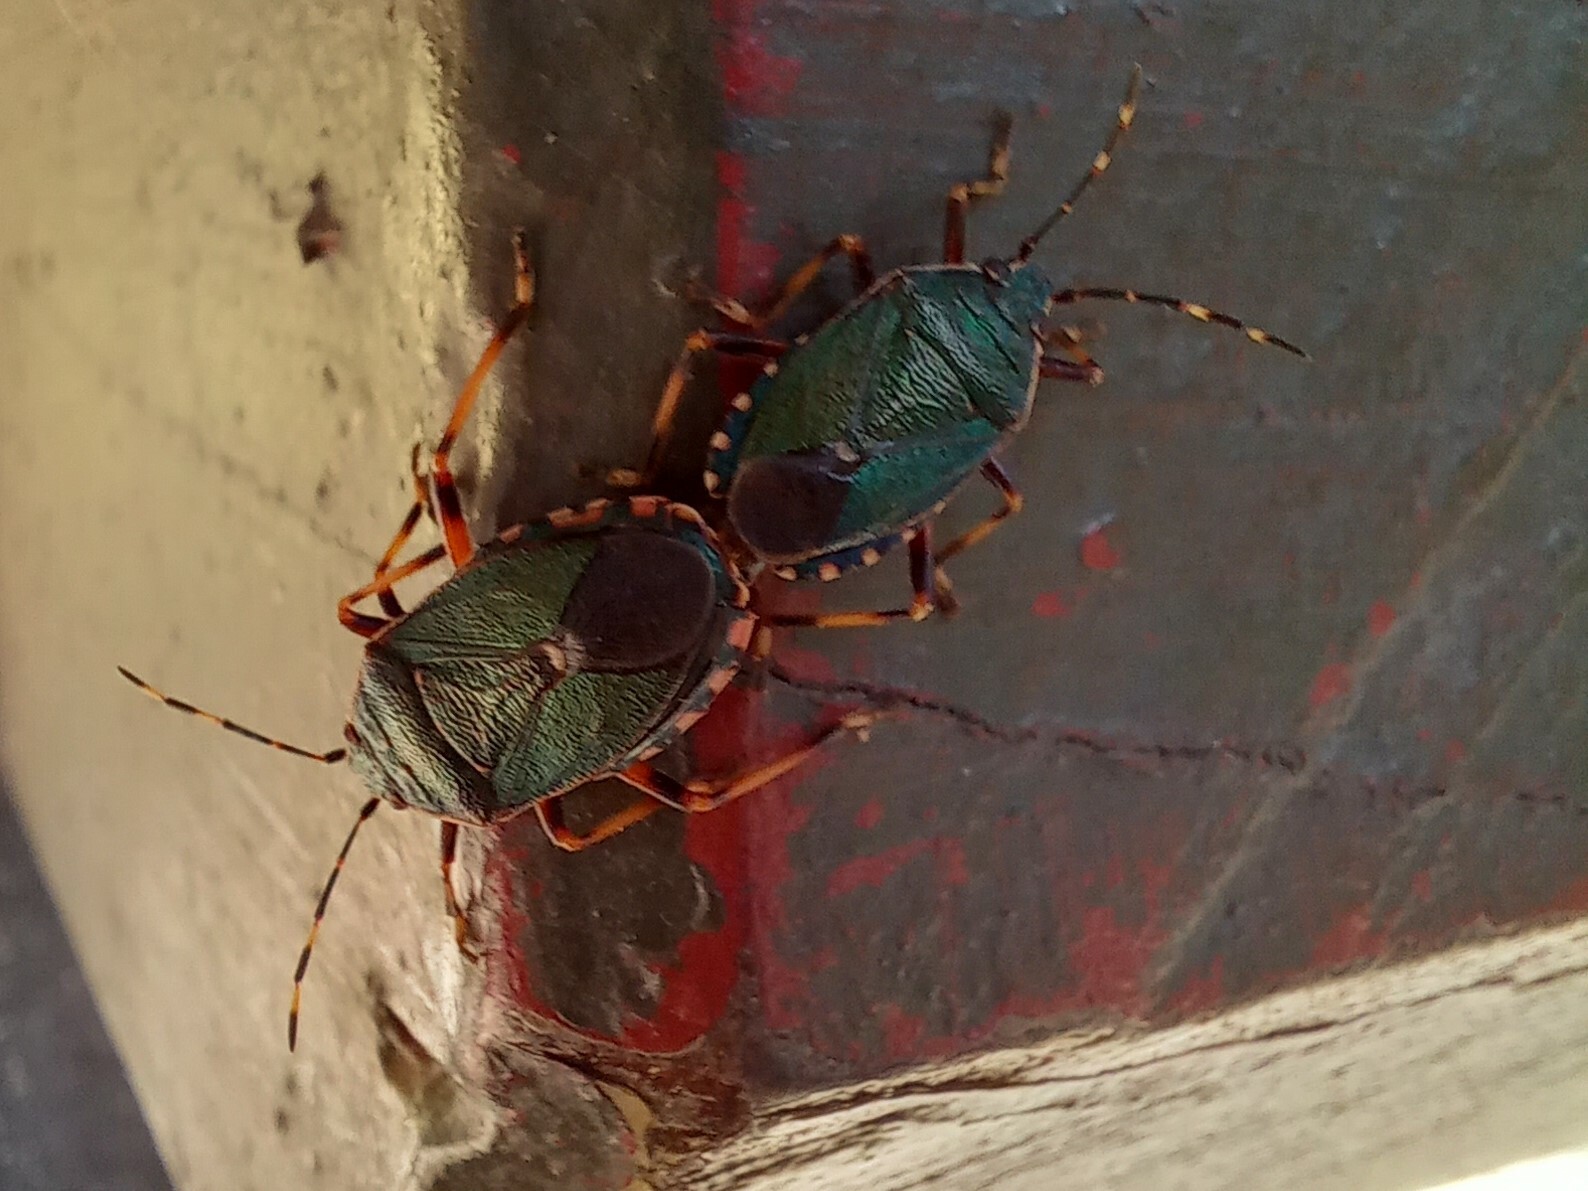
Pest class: stink_bug